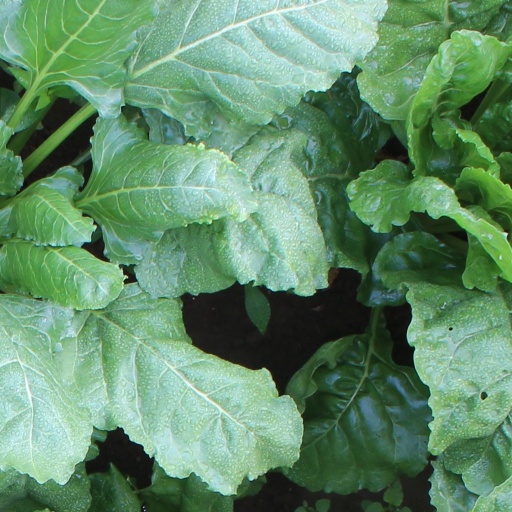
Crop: sugar beet